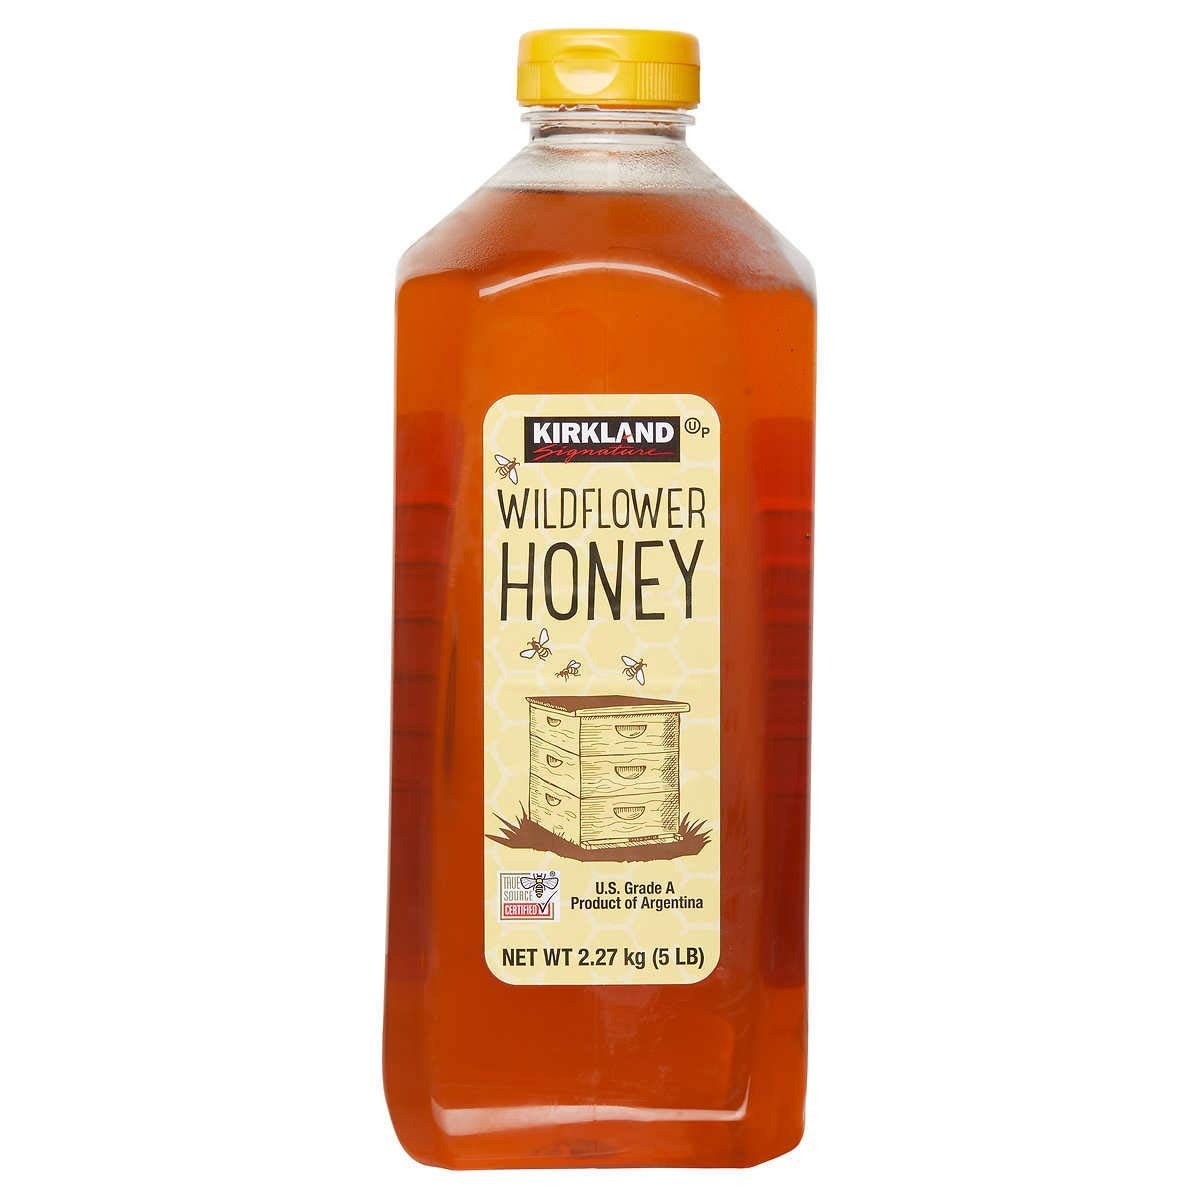
Item Name: Kirkland Signature Wild Flower Honey, 5 lbs - PACK OF 3
Value: 3.0
Unit: Count

Price: 14.99